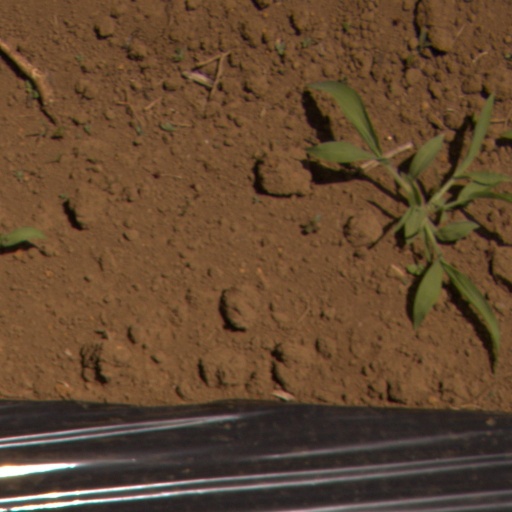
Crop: Jerusalem artichoke